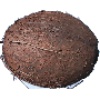
Label: cocos